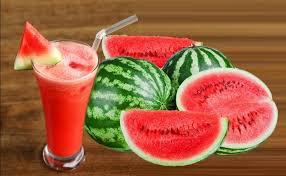
Label: Watermelon